Barbarian invasions into the Roman Empire of the 3rd century

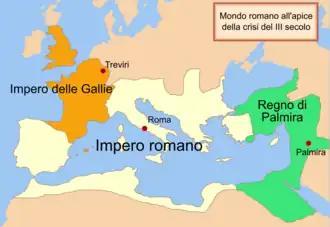
270 AD: Roman Empire at the center, with the Gallic Empire in the West, the Kingdom of Palmyra in the East.

These emperors not only formed their own senate at their major center of Augusta Treverorum and gave the classical titles of consul, pontifex maximus or tribune of the plebs to their magistrates in the name of Roma Aeterna, but also assumed the normal imperial titling, minting coins at the mint of Lugdunum, aspiring to unity with Rome and, more importantly, never thinking of marching against the so-called "legitimate" emperors (such as Gallienus, Claudius the Gothic, Quintillus or Aurelian) who ruled over Rome (i.e., those who ruled Italy, the West African provinces up to Tripolitania, the Danubian provinces and the Balkan area). They, on the contrary, felt they had to defend the Rhine borders and the Gallic littoral from attacks by the Germanic populations of Franks, Saxons, and Alemanni. The "Imperium Galliarum" turned out, therefore, to be one of the three territorial areas that allowed Rome to retain its western part.